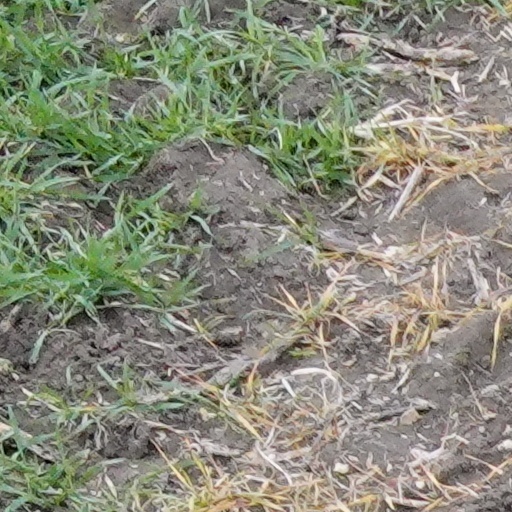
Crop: wheat